Islamic Republic of Afghanistan

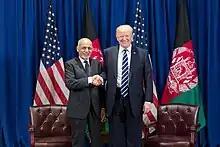
US President Donald Trump with Afghan President Ashraf Ghani in 2017

Under the 2004 constitution, both presidential and parliamentary elections were to be held every five years. However, due to the disputed 2014 presidential election, the scheduled 2015 parliamentary elections were delayed until 2018. Presidential elections used the two-round system; if no candidate received a majority of the vote in the first round, a second round would be held featuring the top two candidates. Parliamentary elections had only one round and were based on the single non-transferable vote system, which allows some candidates to be elected with as little as one percent of the vote.